Question: Please indicate a possible affordance area of the drink_with_bottle that can be used for drinking
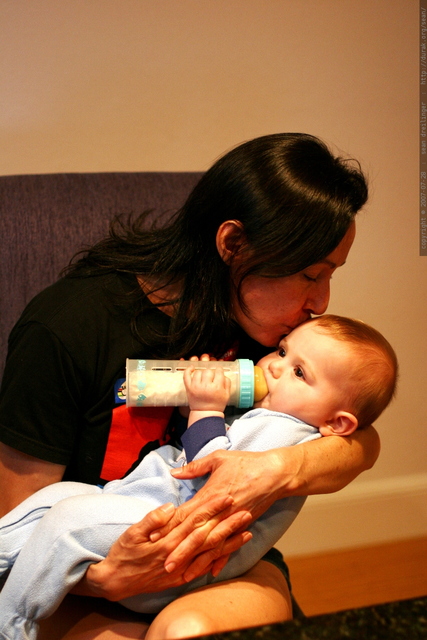
Answer: [125.079, 354.887, 268.237, 407.82]